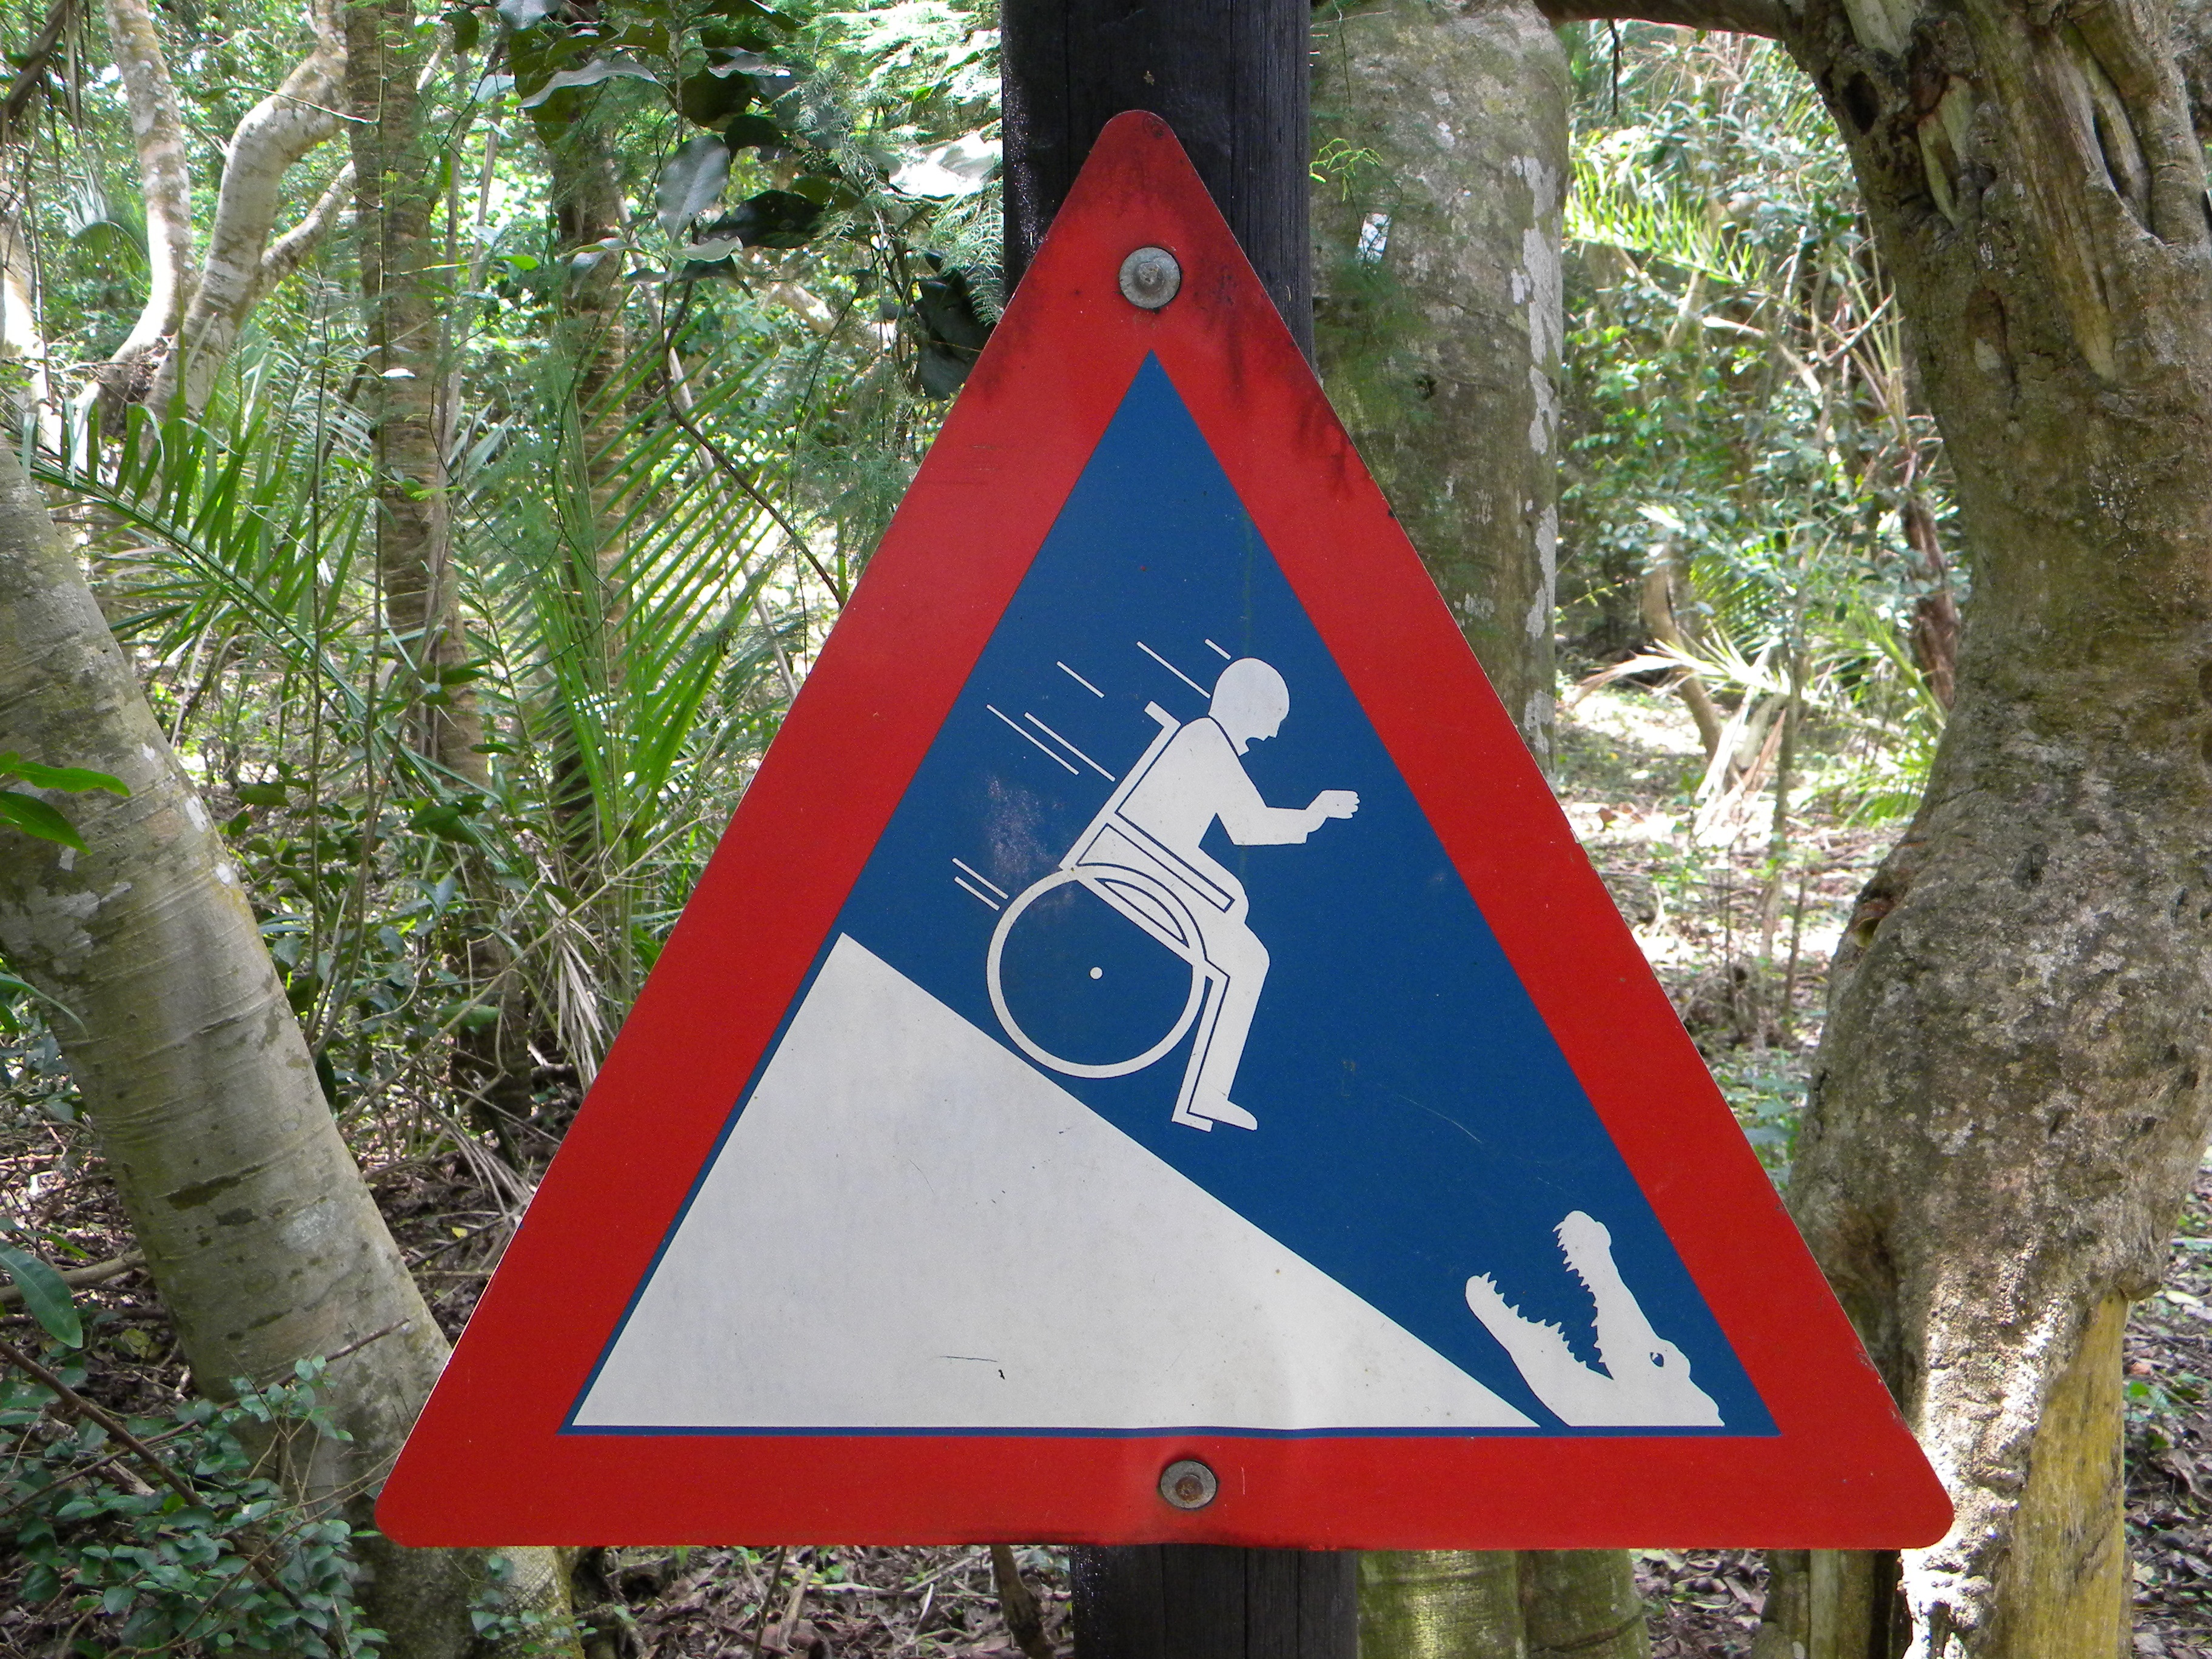
tree, trail, sign, symbol, signage, fun, danger, funny, humor, caution, traffic sign, funny signs